Loddiges family

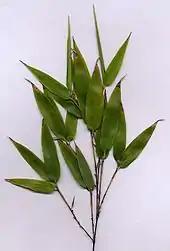
Bamboo foliage with black stems (probably "Phyllostachys nigra"; a bamboo introduced into western cultivation by Loddiges Nursery)

The Loddiges family (not uncommonly mis-spelt "Loddige") managed one of the most notable of the eighteenth and nineteenth century plant nurseries that traded in and introduced exotic plants, trees, shrubs, ferns, palms and orchids into European gardens. The hothouses covered land to the east of Mare Street, Hackney, London E9, including that now occupied by Urswick School.